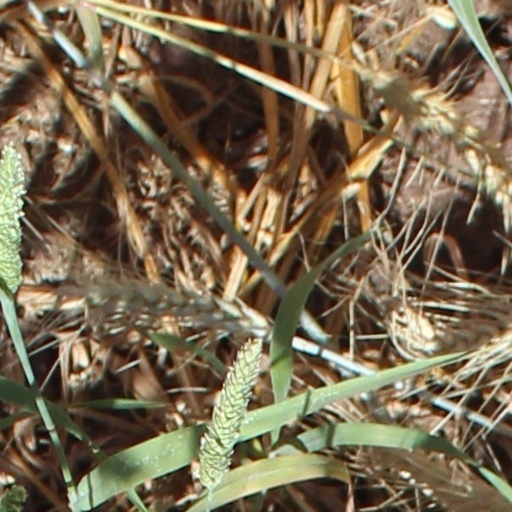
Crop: wheat